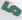
Number: 5